Siege of San Sebastián

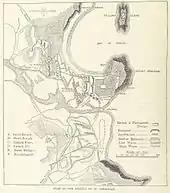
A British map of the siege

After driving Soult back across the frontier, Wellington waited until the rest of the battering train and sufficient supplies of shot had arrived from England before he again turned his attention to San Sebastián: even with the increased resources now available to him, Wellington could only mount one formal siege at a time, whilst it was decided to plump for San Sebastian on the grounds that it was weaker, more accessible and open to resupply by sea. By 15 August the French commander, Rey, had received some drafts from blockade running vessels but, even so, he only had 2,700 effective troops and 300 wounded in hospital.